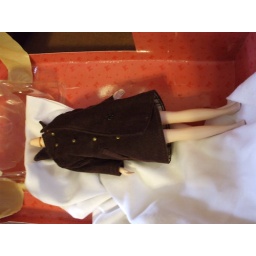
Seriously cute dress underneath it too :)